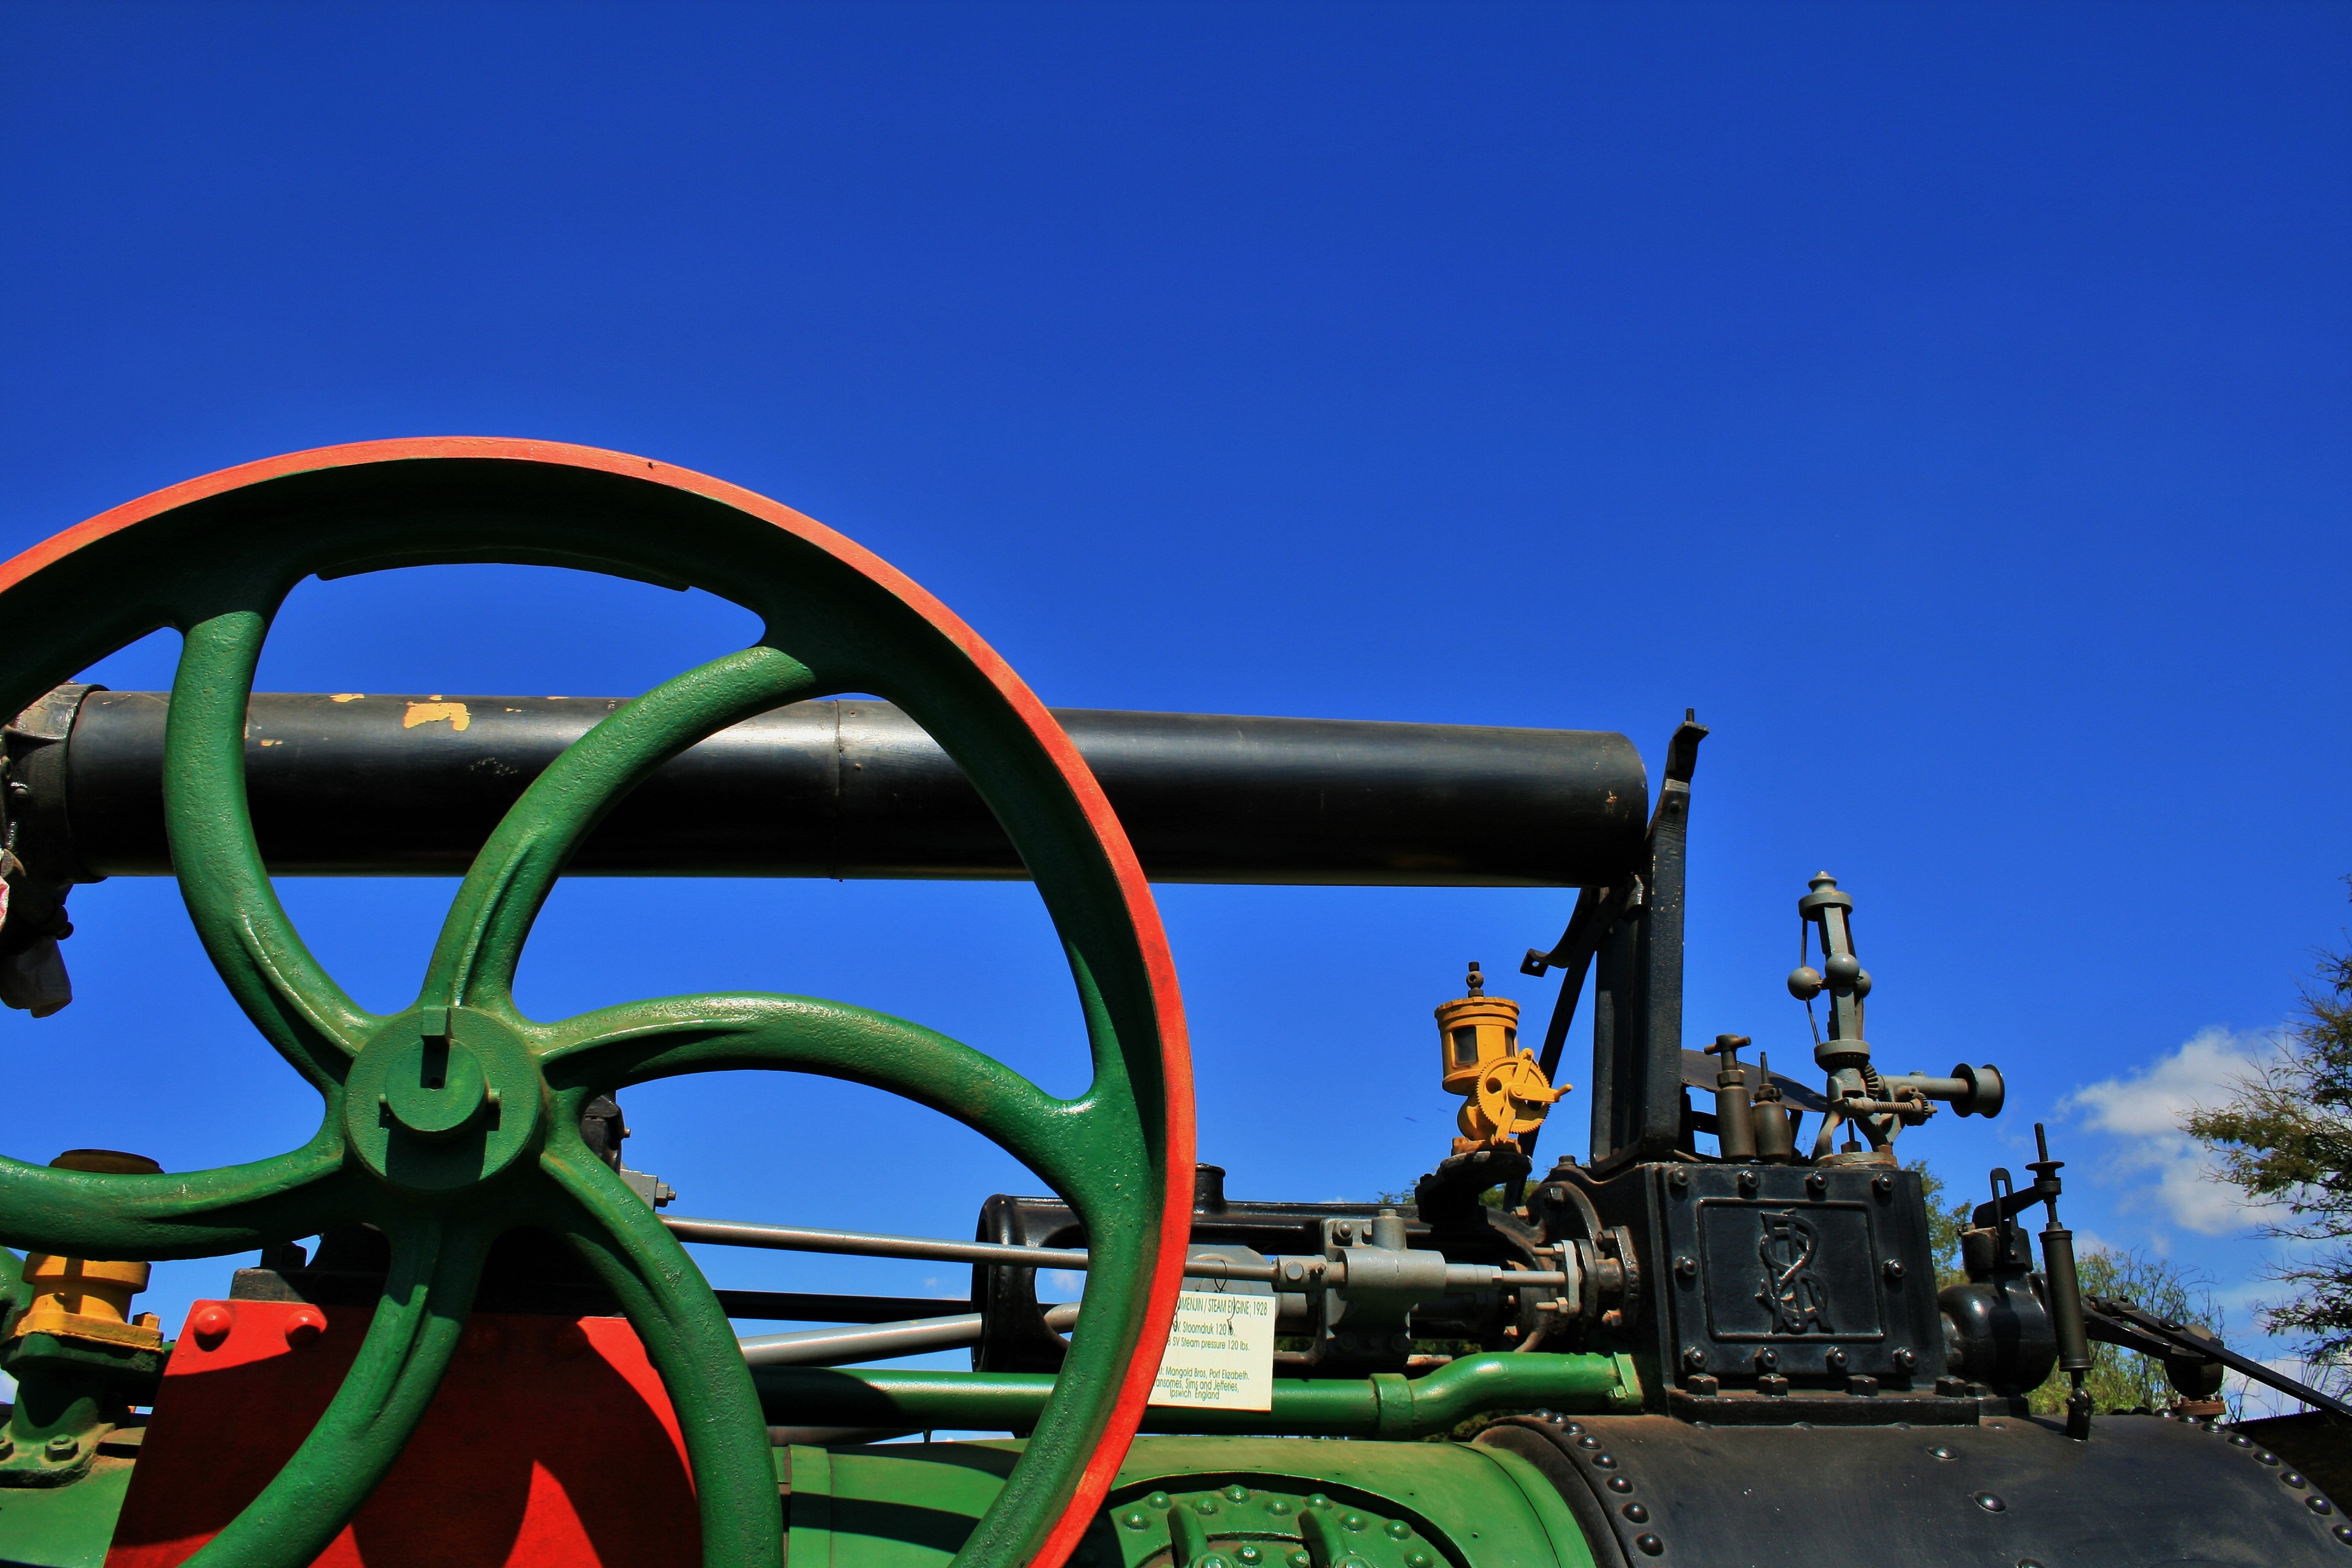
mobile, wheel, steam, part, transport, green, red, vehicle, amusement park, park, roller coaster, power, engine, steam engine